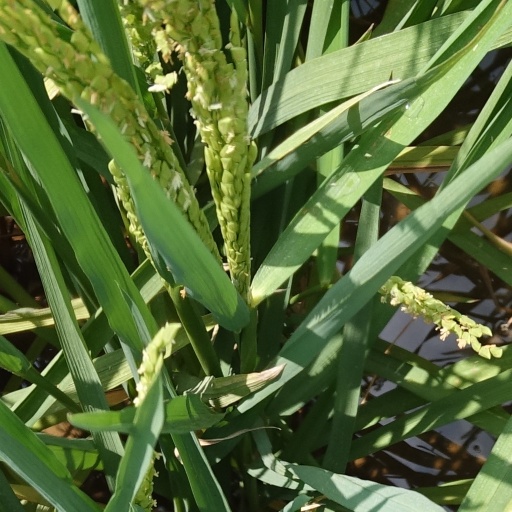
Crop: rice